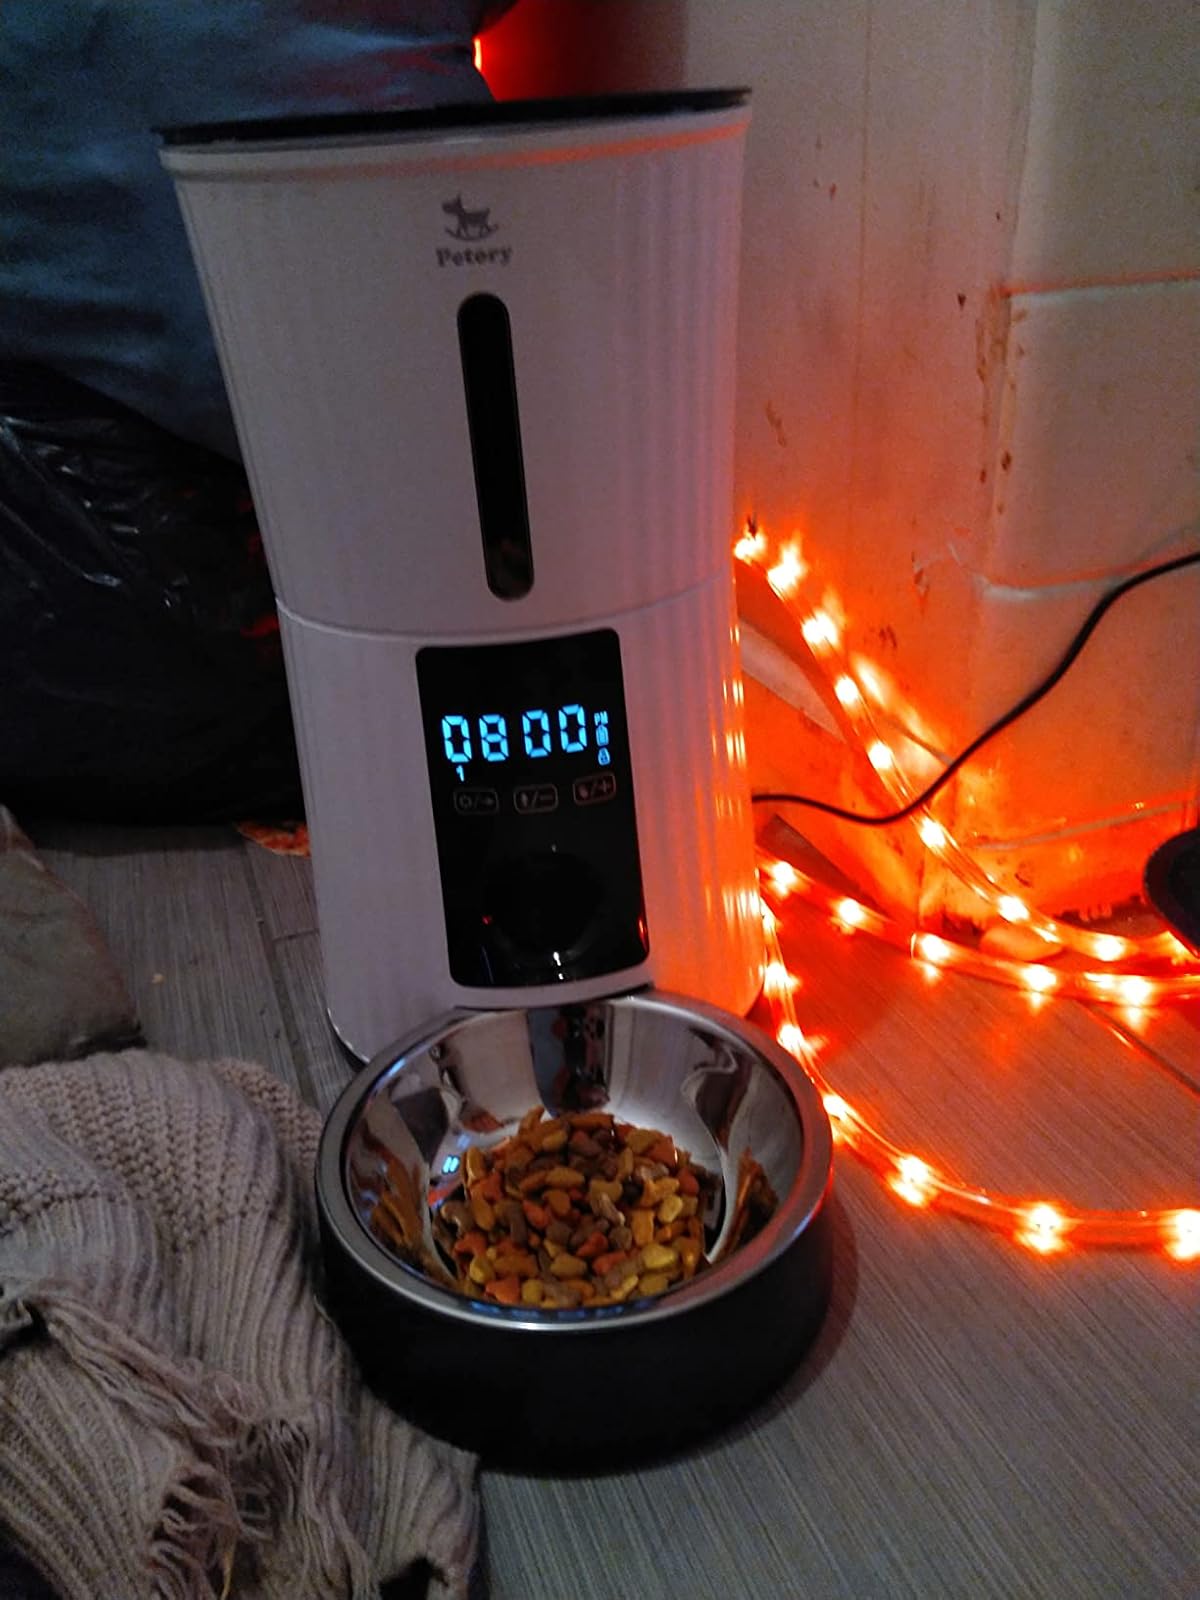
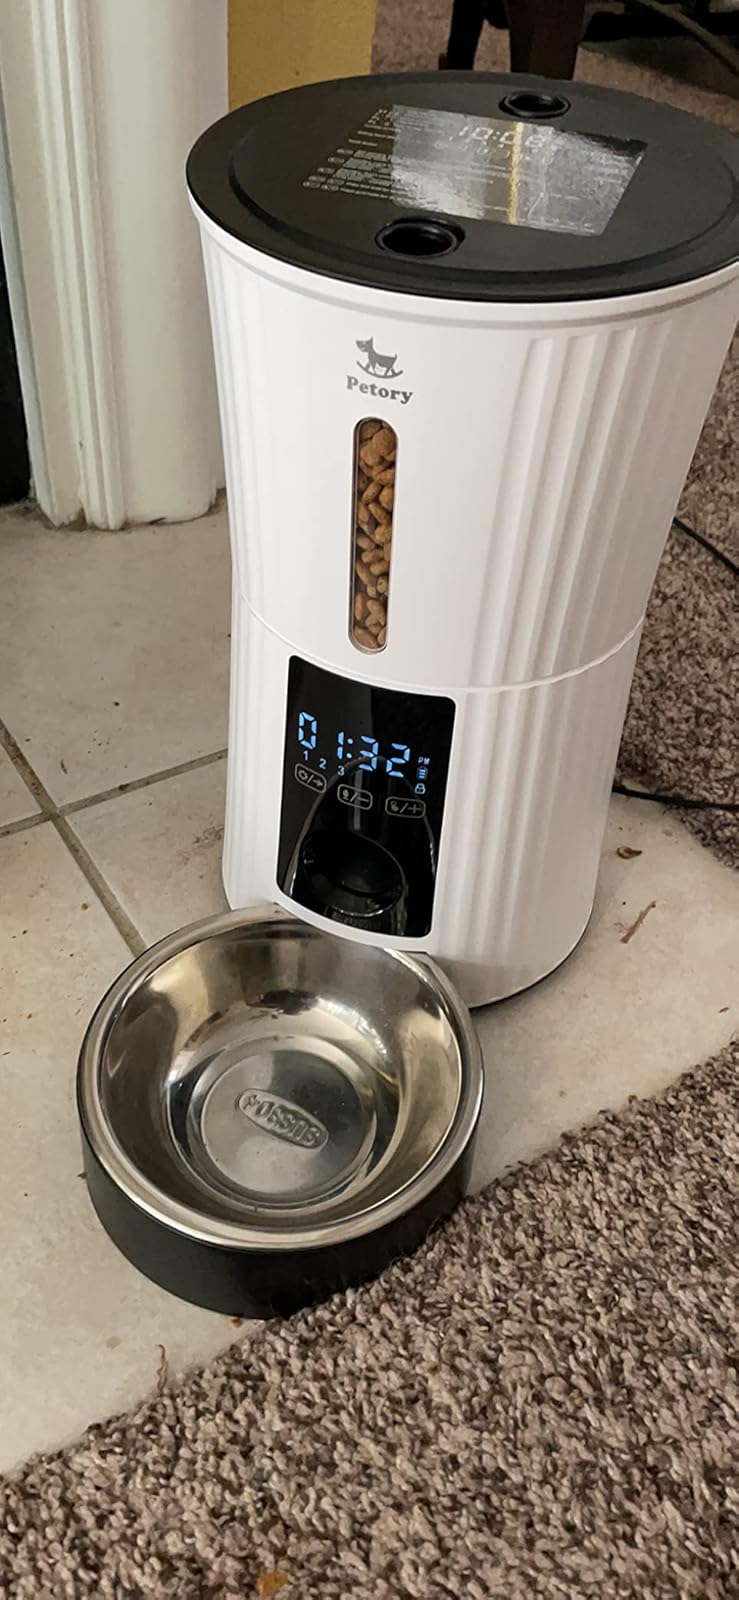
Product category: items_feeder
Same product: yes